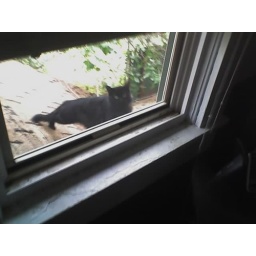
Baby (the cat) doesn't like the black cat in the window